1964 Allan Cup

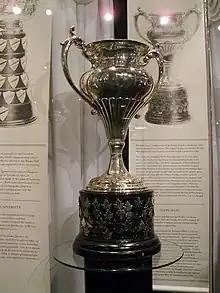
Silver bowl trophy with two large handles, mounted on a black plinth.

The 1964 Allan Cup was the Canadian senior ice hockey championship for the 1963–64 senior "A" season. The event was hosted by the Winnipeg Maroons and Winnipeg, Manitoba. The 1964 playoff marked the 56th time that the Allan Cup was awarded.